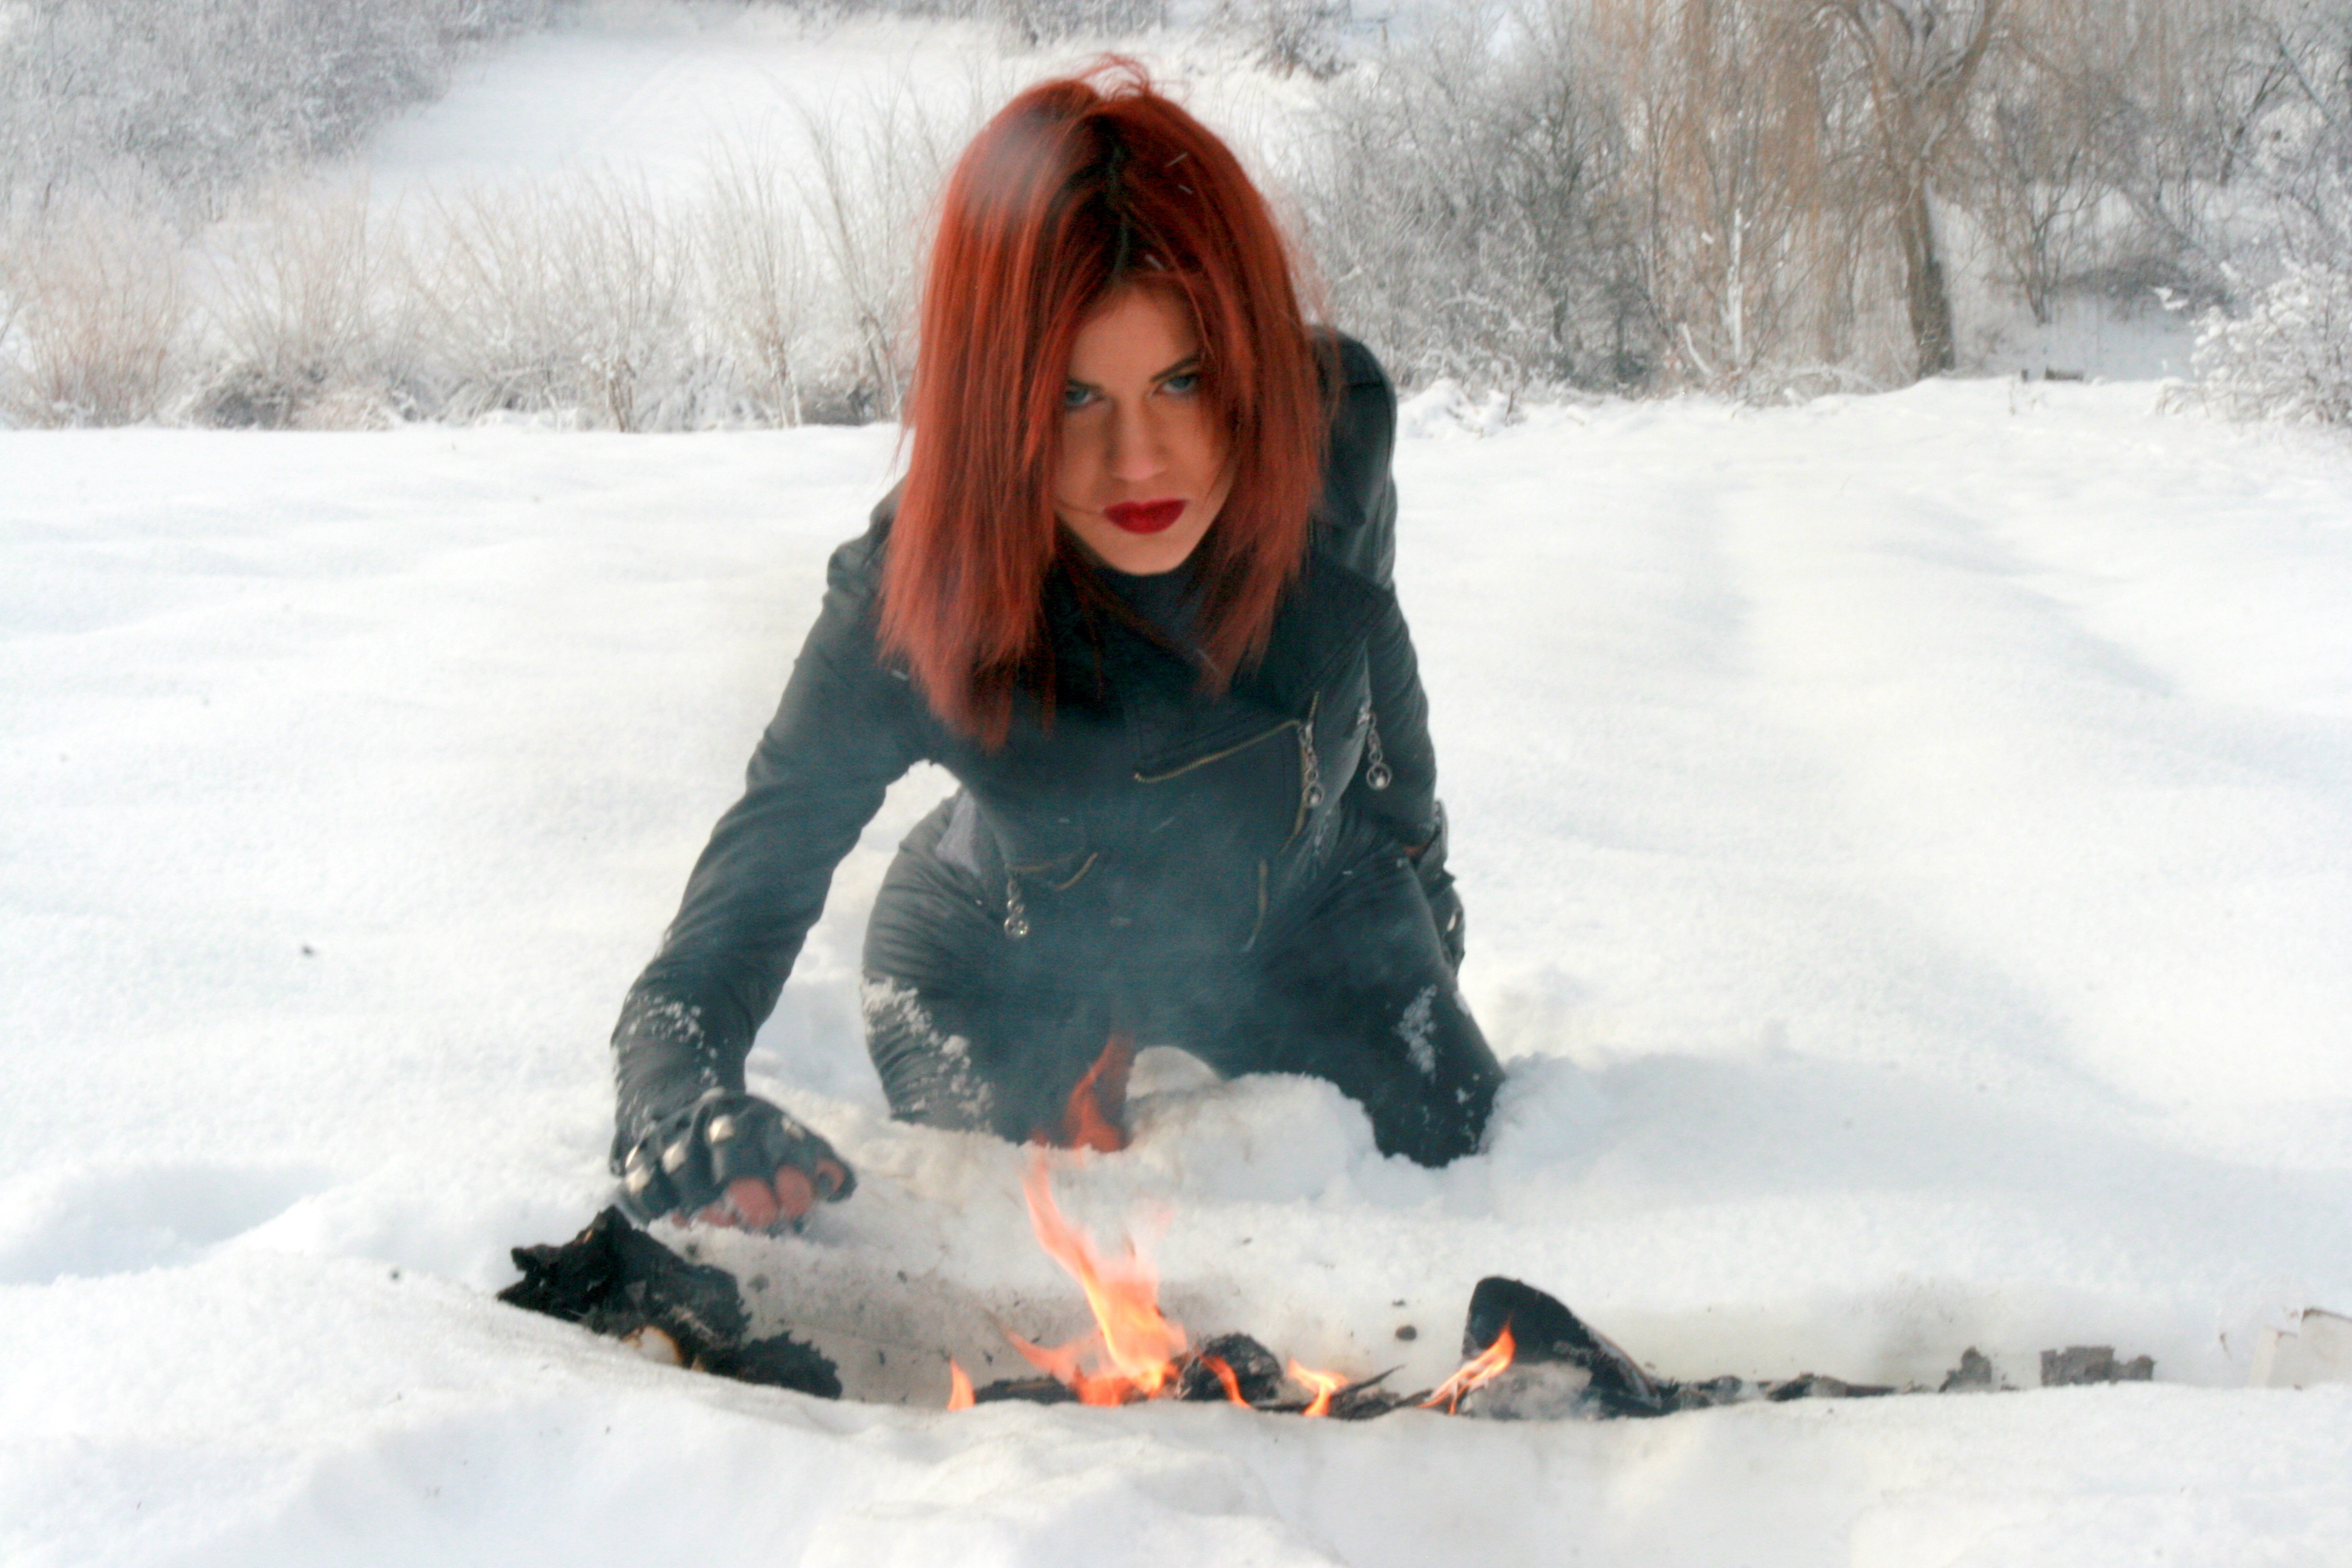
snow, winter, girl, ice, weather, brown, fire, season, footwear, blizzard, bad, freezing, black leather, winter storm